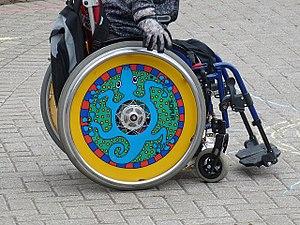
Ségrégation envers les handicapés
Dans son Dictionnaire critique de la géographie, Roger Brunet distingue différentes formes de ségrégation. Dans son sens historique, elle s'apparente à une politique de mise à l'écart d'une population selon des critères ethniques, religieux ou raciaux. Cette population subit alors des discriminations politiques ou économiques ou est isolée spatialement des autres Cette forme de ségrégation renvoie notamment aux Juifs parqués dans des ghettos de villes européennes, à la politique d'apartheid menée en Afrique du Sud jusqu'en 1990 ou encore aux lois de ségrégation raciale mises en vigueur aux Etats-Unis à partir de 1870 et abolies en 1964.